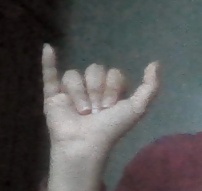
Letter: ya